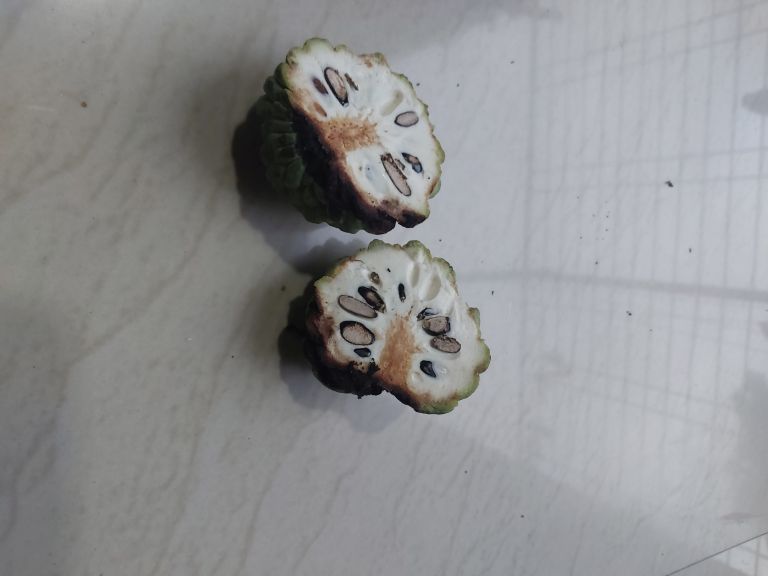
Disease label: Diplodia Rot